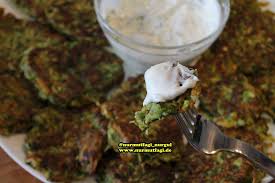
Yemek: mucver